Richmond, Victoria

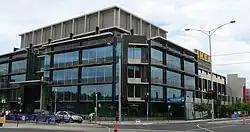
Victoria Gardens, cnr Burnley and Victoria Street

Victoria Gardens Shopping Centre is a large modern complex built in 2001 to service the inner eastern suburbs. The Loyal Studley Hotel was built in 1891 and is now used as a homewares shop. Richmond Power Station was built in 1891. The Burnley Theatre is now a commercial homewares shop, but contains some elements of the original interiors, including the foyer and stage. 450 Swan Street, completed in 1995, combines an old bank and modern building and is an example of deconstructivist architecture, by Ashton Raggart McDougall. Richmond Town Hall is a landmark building currently operated by the City of Yarra, which was built in the 1880s and redecorated during the interwar years. Hotels include the Mountain View Hotel, Corner Hotel, The Spread Eagle Hotel, the Rising Sun and the Swan (1890) and many others known for their live music.